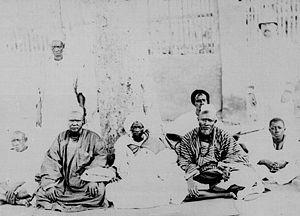
Bakel est une ville du Sénégal oriental, située à proximité des frontières avec la Mauritanie et le Mali.